War Horse (film)

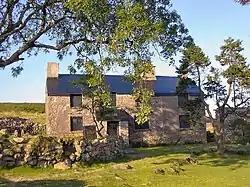
Ditsworthy Warren House on Dartmoor, which served as the Narracott family farmhouse in the film

Filming took place under the codename "Dartmoor" to maintain a level of secrecy during production, and took about 64 days in total. Scenes involving the cavalry were shot first at Stratfield Saye House in north Hampshire, the estate of the Duke of Wellington, where incidentally Wellington's war horse Copenhagen is buried; a cavalry charge involving 130 extras was filmed here.